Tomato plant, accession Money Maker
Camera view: tilt-top (135 deg); turntable rotation: 270 degrees
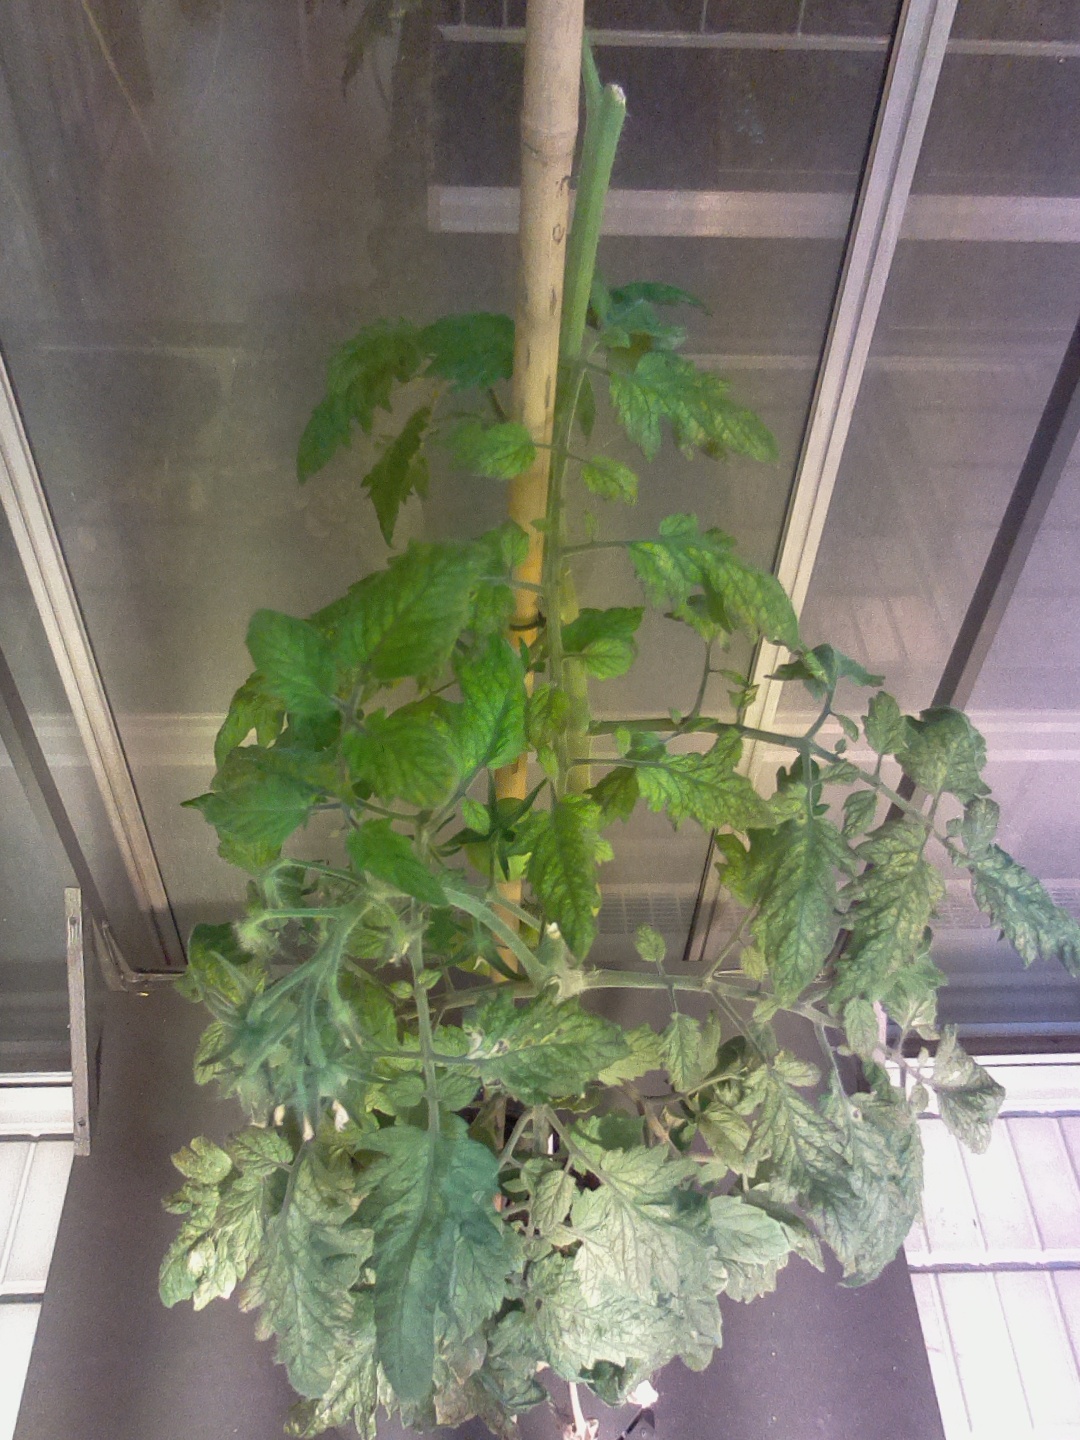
BBCH growth stage 78: 80% -90% of final fruit size